Answer in natural language. Considering the relative positions, where is colorful landscape painting (highlighted by a blue box) with respect to gray stone pedestal sink (highlighted by a red box)? Choose between the following options: above or below
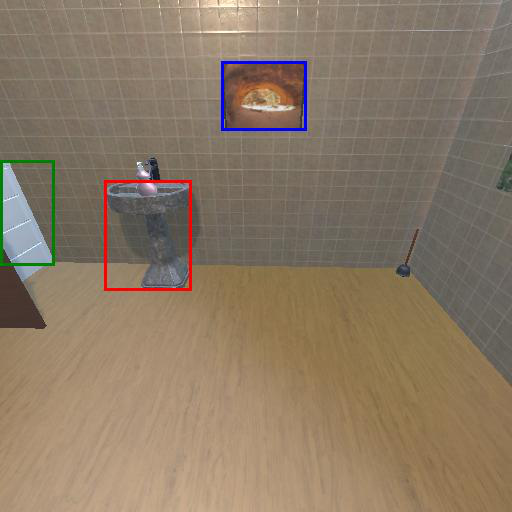
<answer>above</answer>